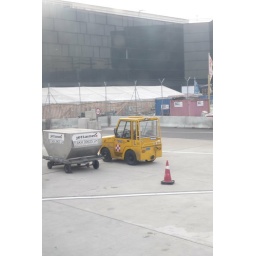
P1160496 - little truck for pulling the hold carriers around in a nice long train